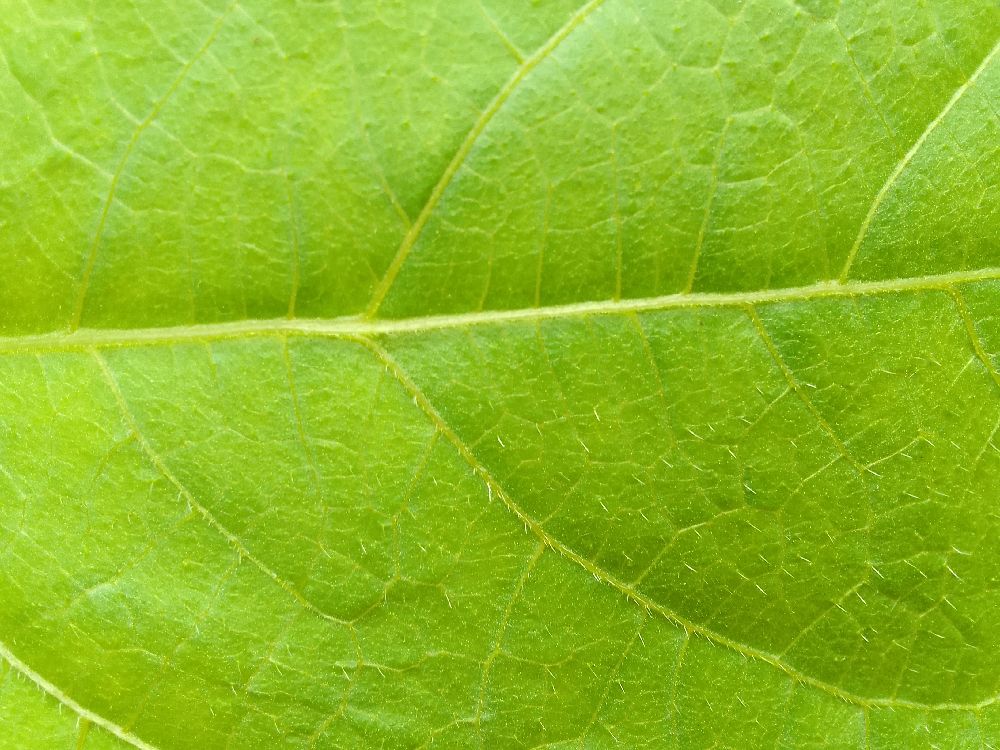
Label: healthy